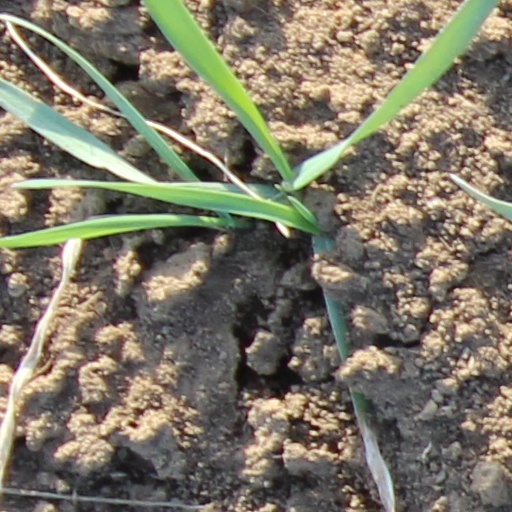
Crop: wheat